Eric Huang

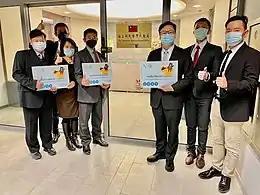

2012–2015 worked at the mission in Singapore, was responsible for bilateral political and free trade agreements.